Wideopen

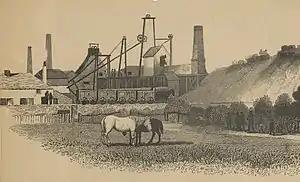
Drawing by Thomas Harrison Fair, 1844

The pit shafts for the colliery were sunk and opened by Perkins and Thackrah in 1825. The colliery produced its first coal in May 1827. The coal was transported by the Fawdon Wagonway to Scotswood. The colliery was sketched by Thomas Harrison Hair in 1844 as part of his collection. There was for many years a scrapyard on the site, but this closed in 2011 to make way for new housing.